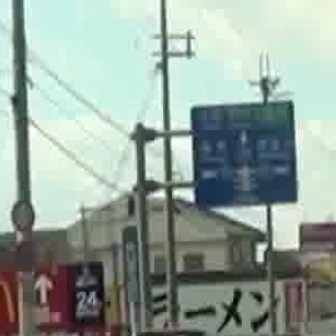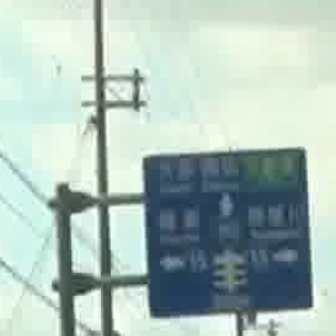
  Please identify the target specified by the bounding box [188,99,295,206] in the first image and locate it in the second image. Return the coordinates in [x_min,y_min,x_max,y_max] format.
Answer: [140,146,310,315]